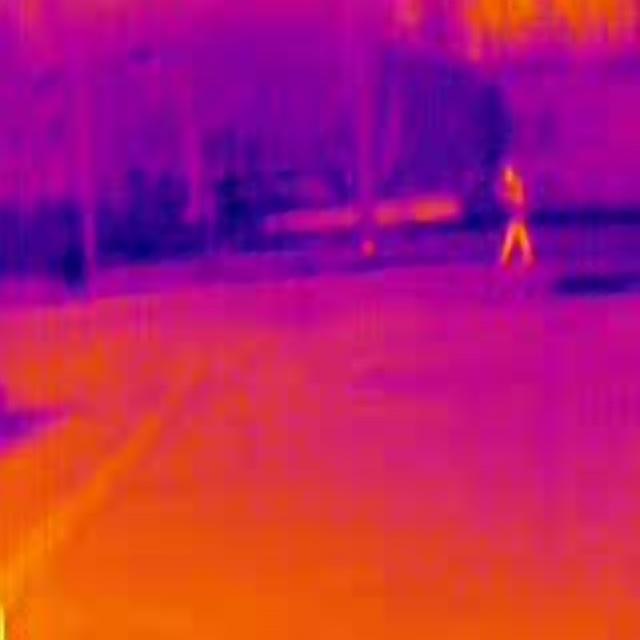
Detected objects:
label: person